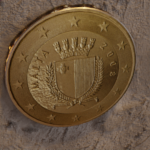
Coin value: 10cents
Country: mt
Edition: standard